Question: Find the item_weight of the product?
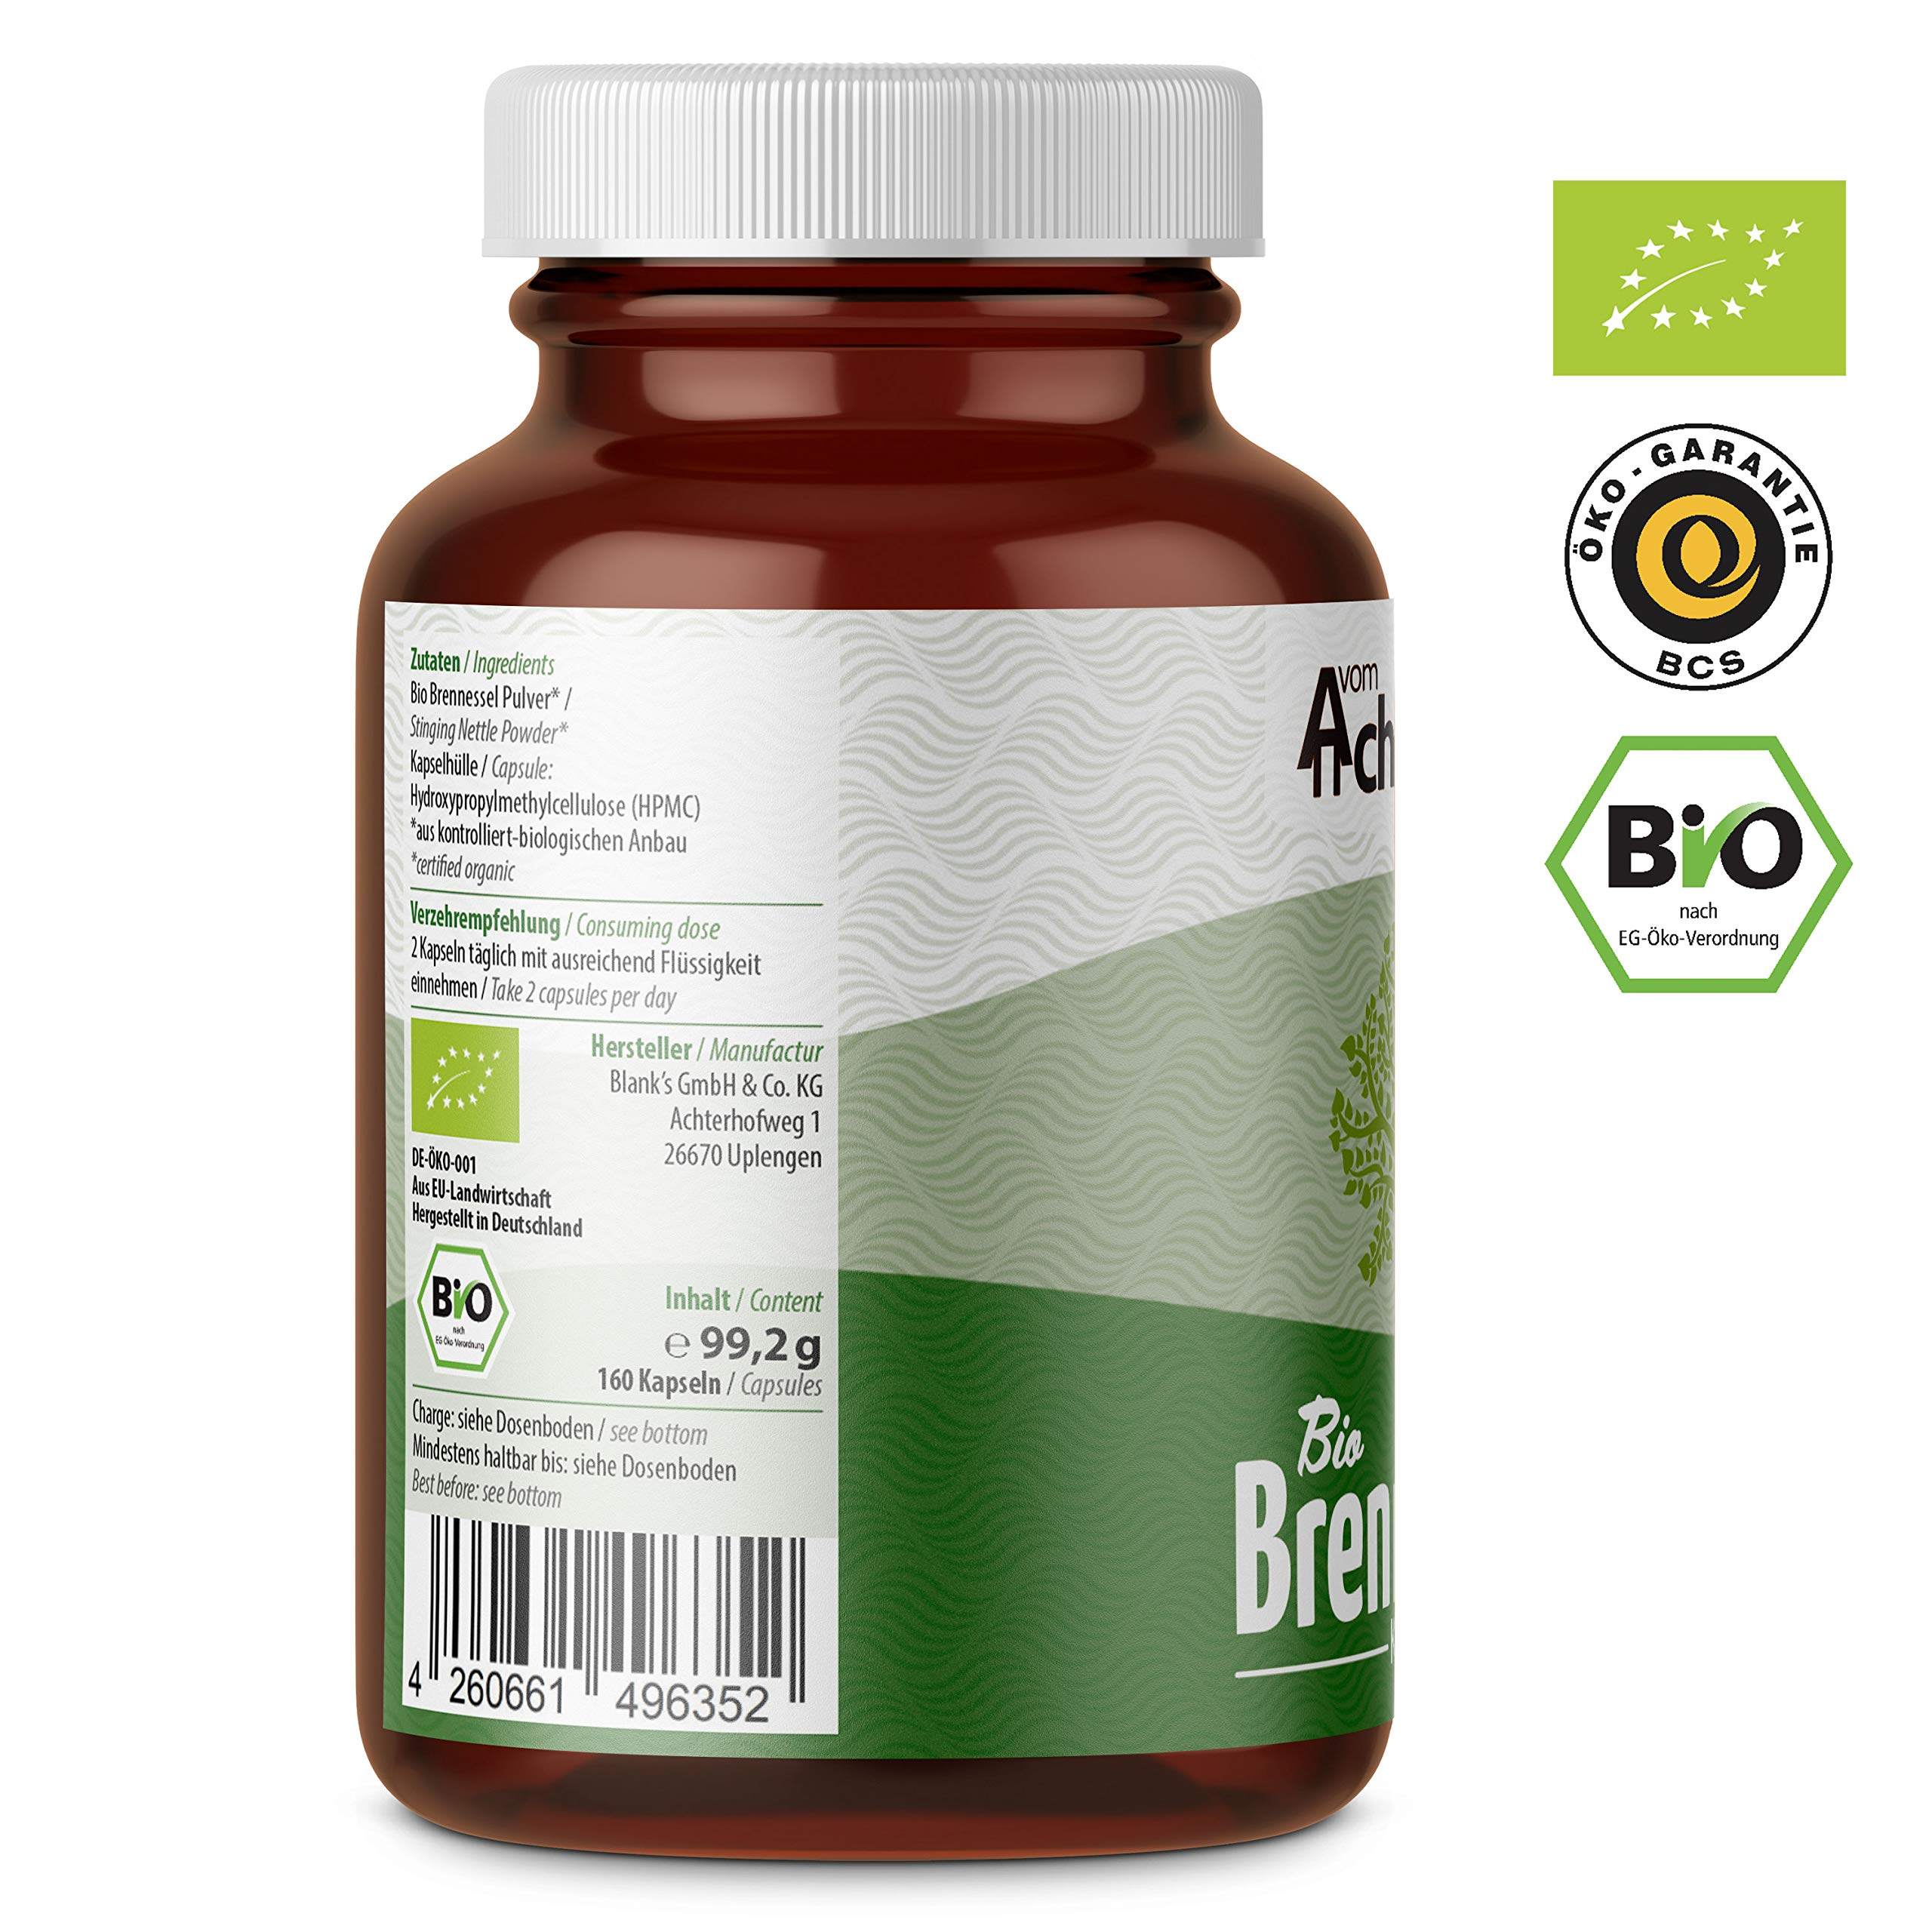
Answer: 99.2 gram